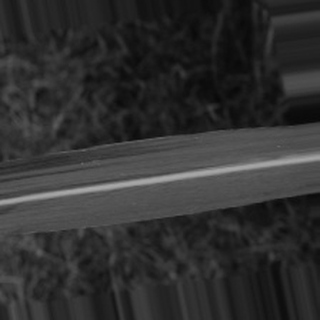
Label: sugarcane_bacterial_blight